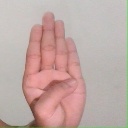
अक्षर: ब